Fairbairn College

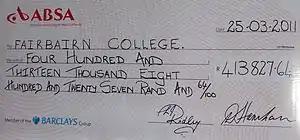
Funds raised by learners during 2011 "Big Walk"

The Big Walk was instituted at Fairbairn College in the days when schools received their basic funding from the State but had to rely on voluntary contributions from parents for any "extras".